UK rap

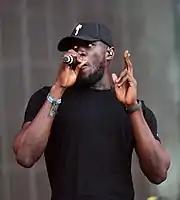

A new generation of young socially conscious hip-hop musicians emerged as a counter to the grime scene that many in the UK Hip Hop scene perceived as commercial. These rappers strived to bring attention to both positivity and lyricism as well as the injustices of war, gentrification and racism, following in the tradition of conscious rappers such as Nas, Mos Def and Talib Kweli. Amongst this new generation included artists such as Klashnekoff, Akala, Lowkey and the Poisonous Poets.